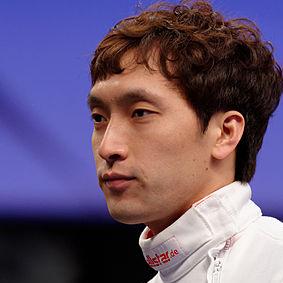
Age: 29